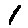
Label: 1